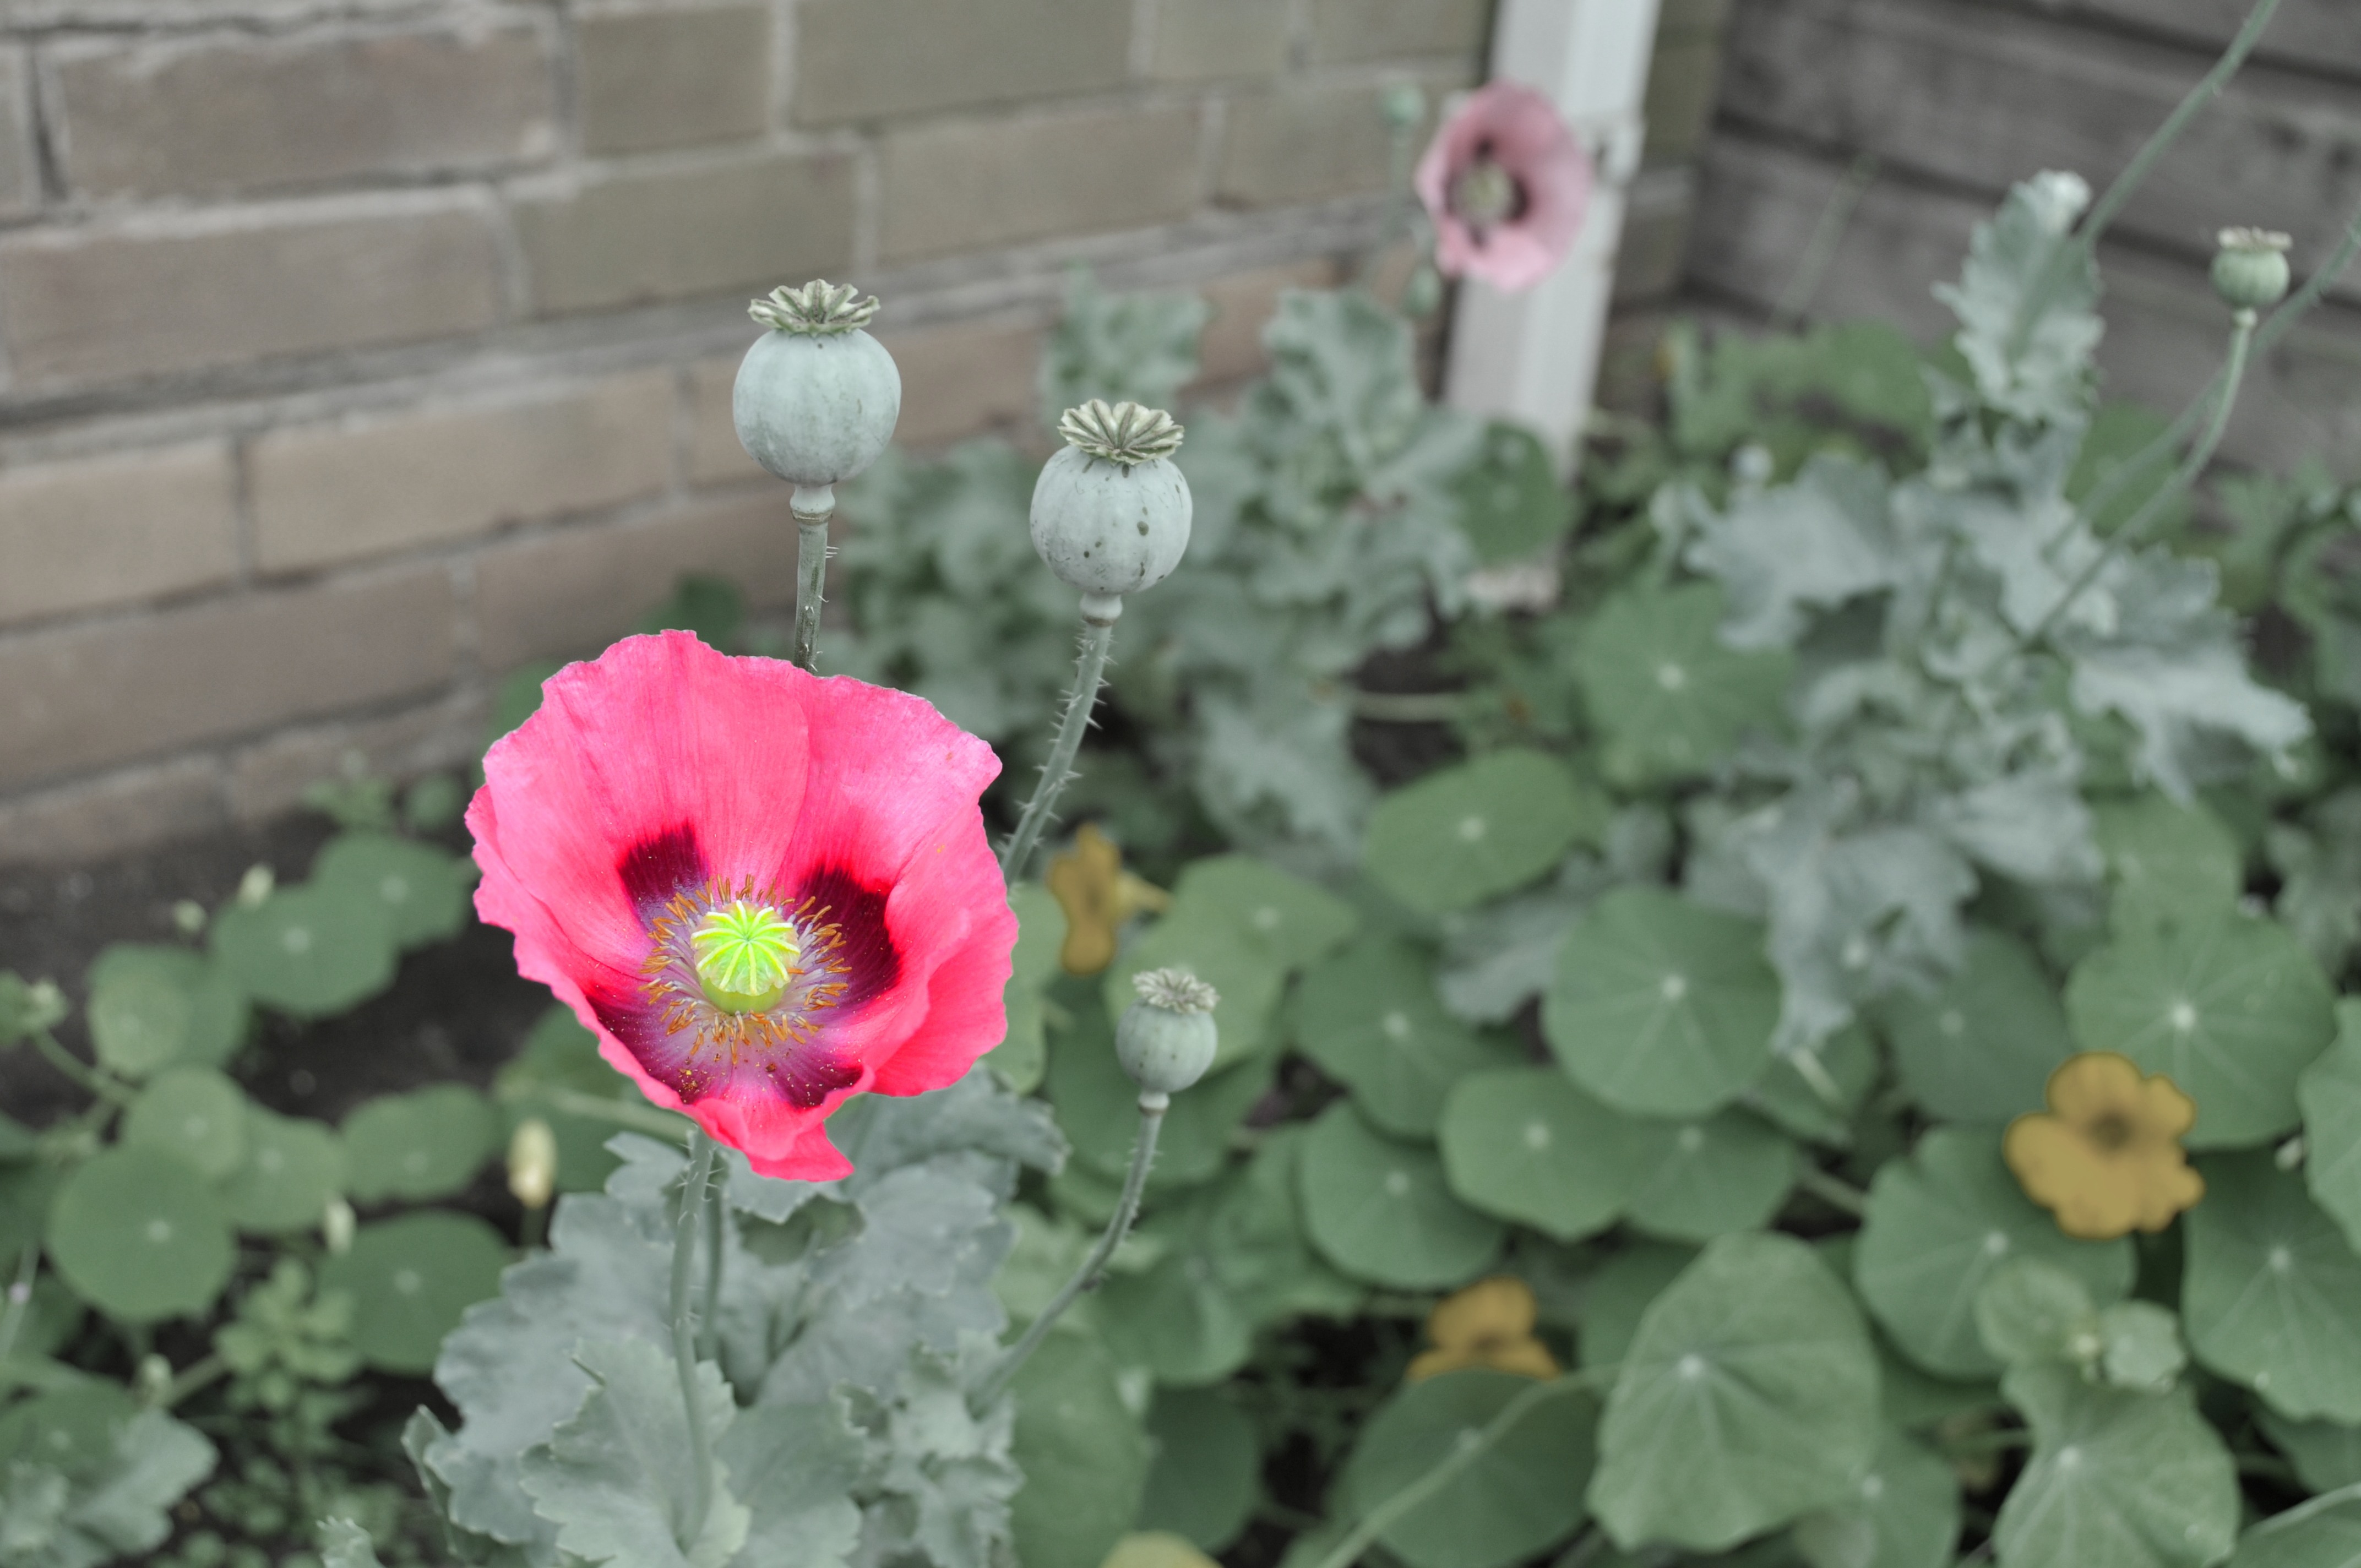
plant, flower, petal, red, botany, flora, poppy, flowering plant, annual plant, land plant